Jail Yatra (1981 film)

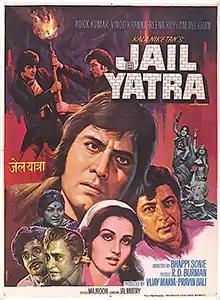
Poster

Jail Yatra is a 1981 Indian Bollywood action drama film directed by Bhappi Sonie. It stars Ashok Kumar, Vinod Khanna and Reena Roy in pivotal roles.